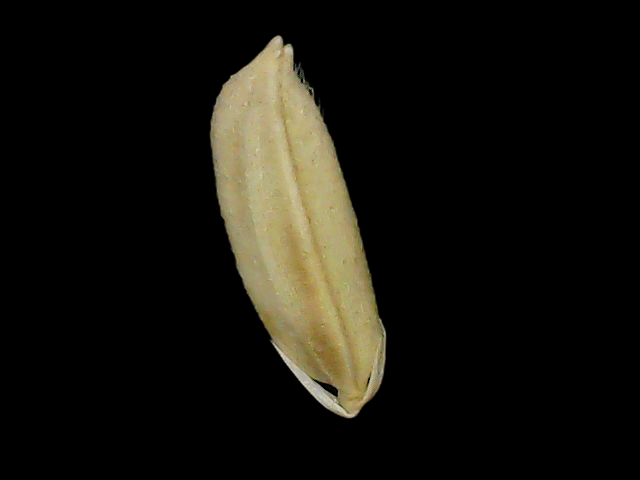
Rice variety: Br23